Henri-Montan Berton

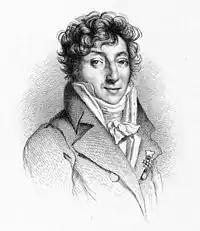
H.-M. Berton (Masson, Deblois & Massard 1868)

Henri-Montan Berton (17 September 1767 – 22 April 1844) was a French composer, teacher, and writer, mostly known as a composer of operas for the Opéra-Comique.